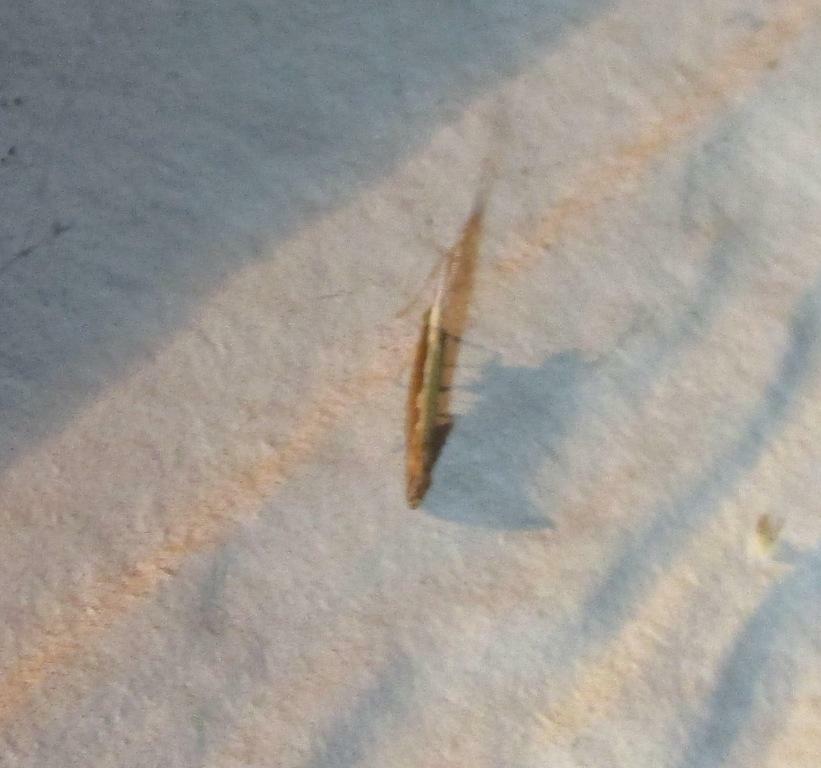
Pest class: diamondback_moth